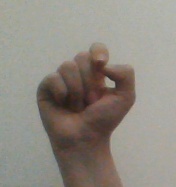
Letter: fa